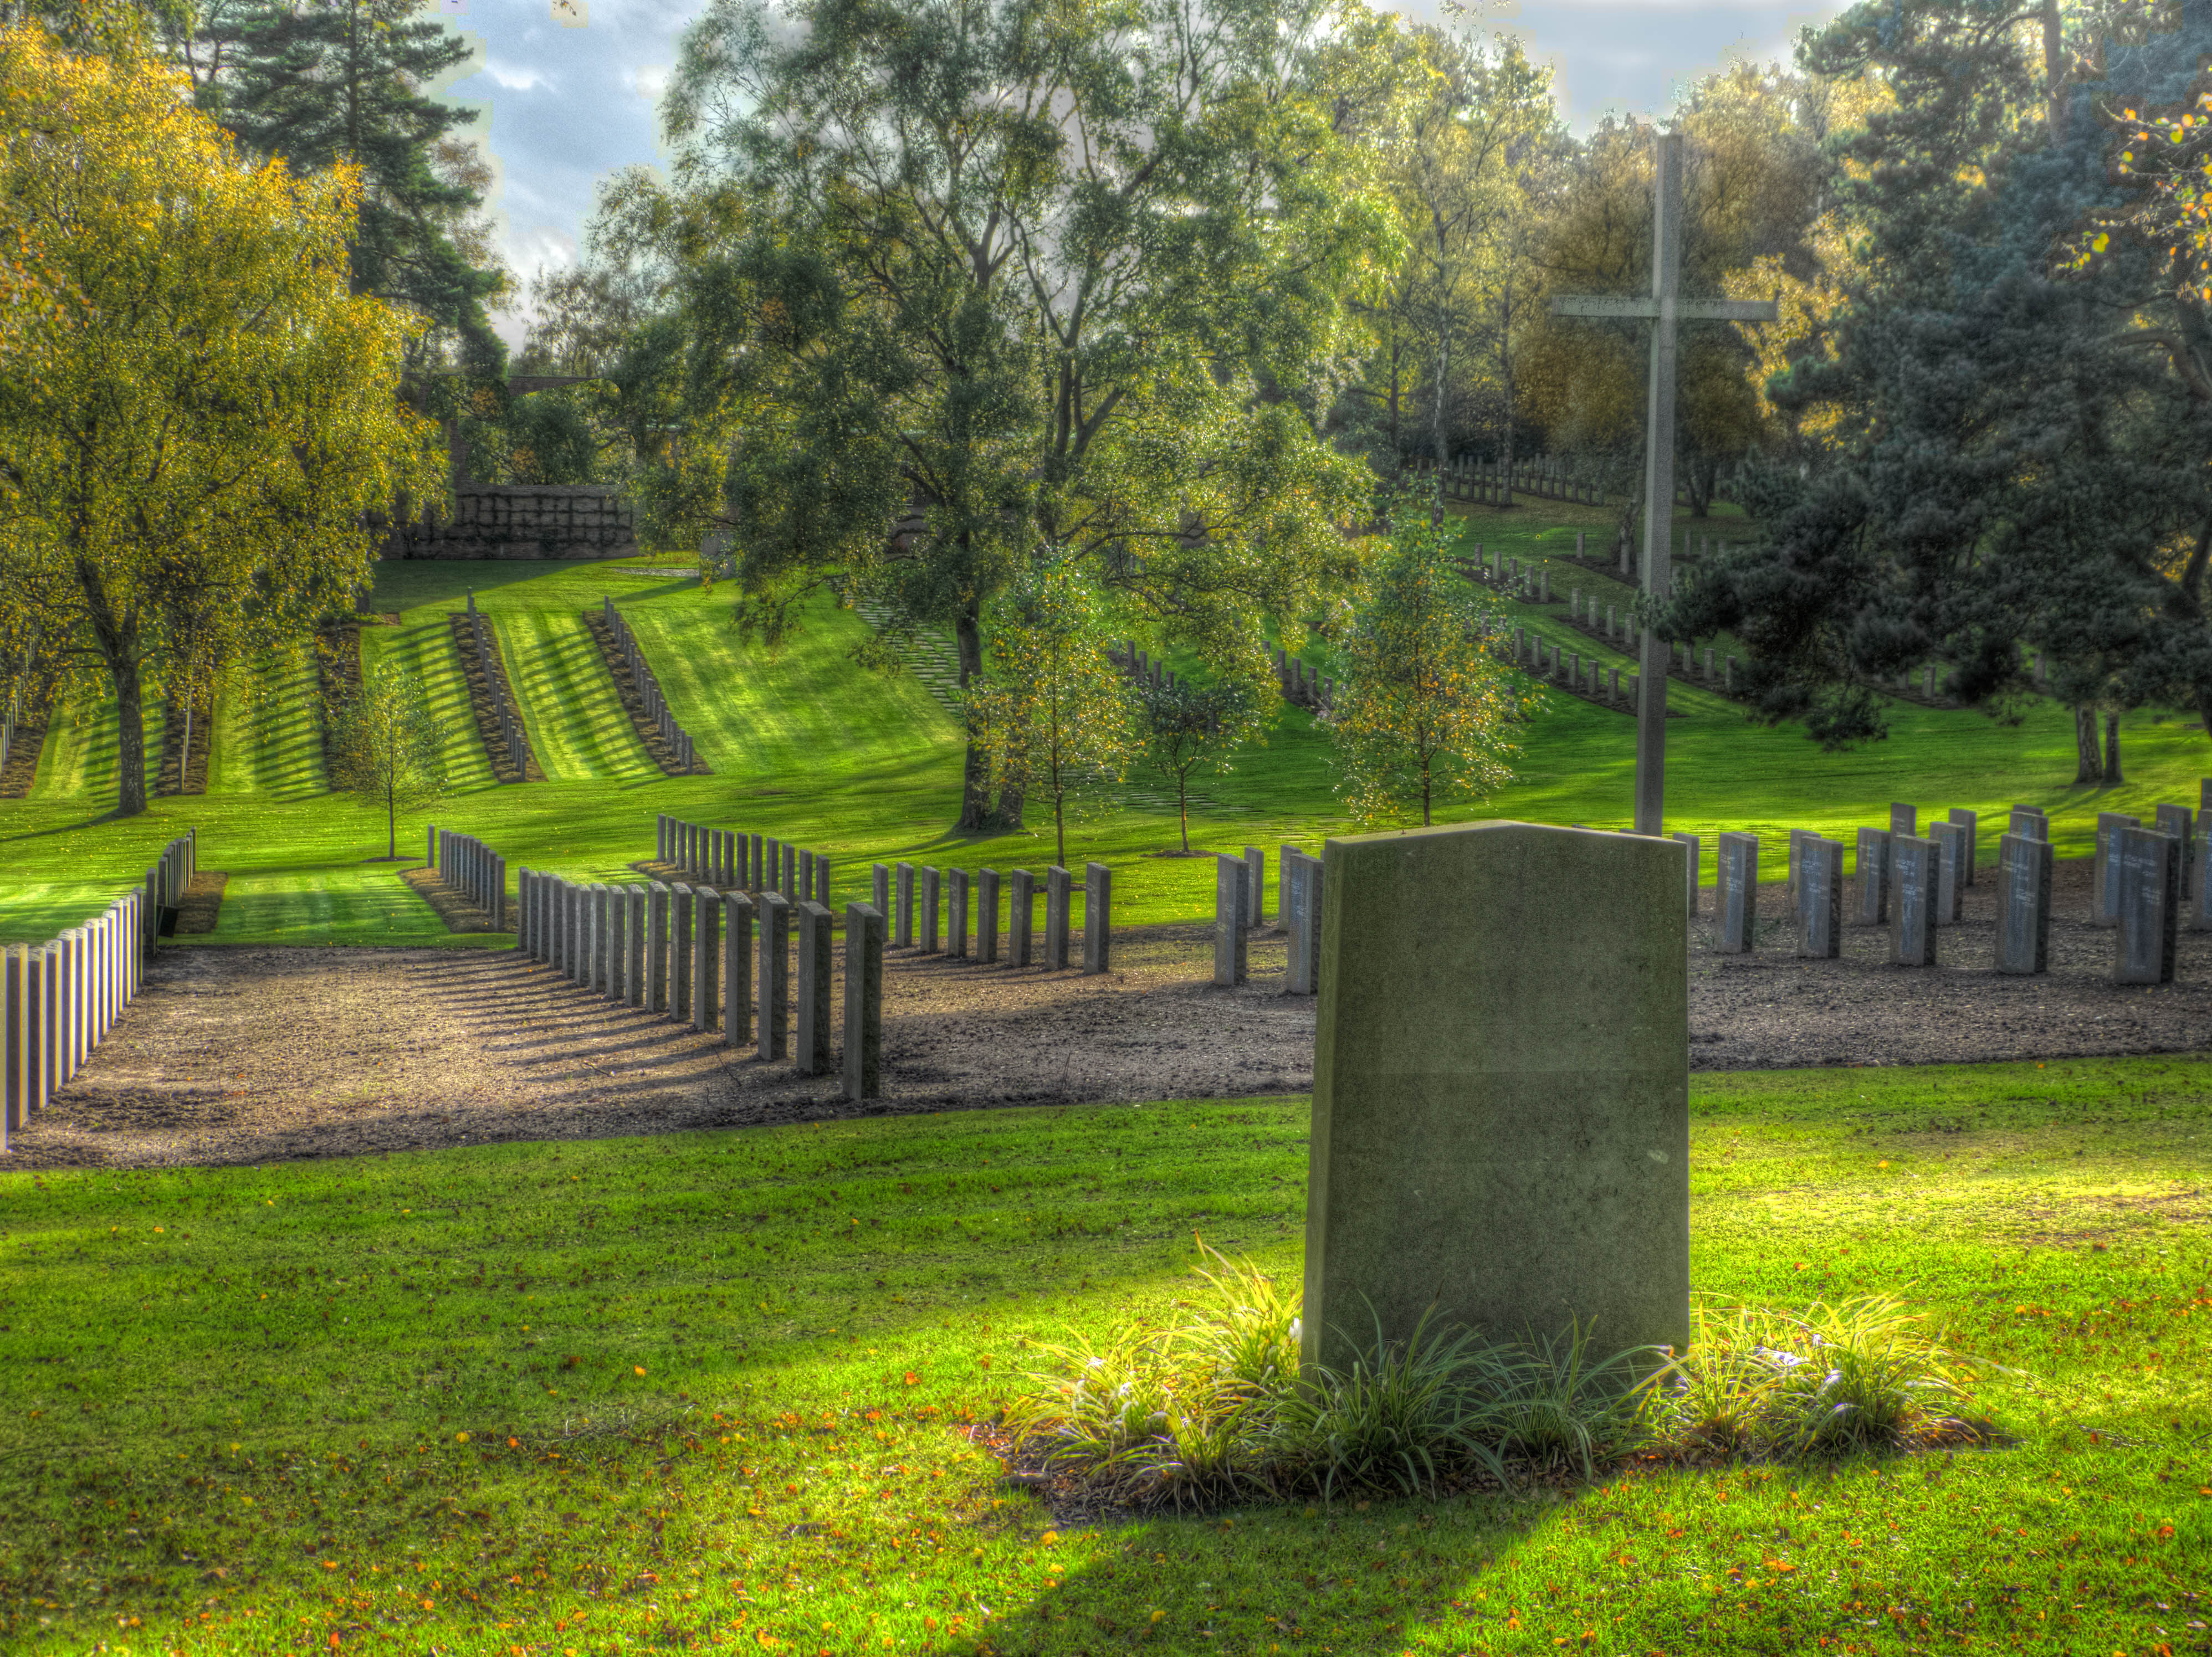
landscape, tree, grass, lawn, meadow, green, autumn, backyard, cemetery, garden, war, shrub, german, estate, woodland, yard, cannockchase, warcemetry2, rural area